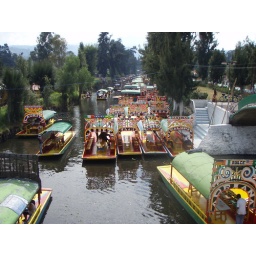
On the water at the floating flower market in Xochimilco, Mexico City.